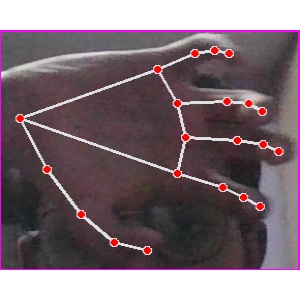
अक्षर: त